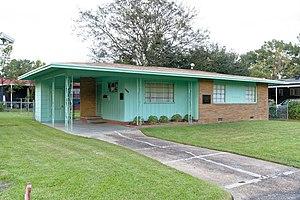
La maison de Medgar Evers, officiellement monument national de la maison de Medgar et Myrlie Evers est une habitation de Jackson dans le Mississippi. Elle est inscrite au Registre national des lieux historiques en 2000 et classée National Historic Landmark en 2016.
Cette liste recense les monuments nationaux américains.